John Heaviside (surgeon)

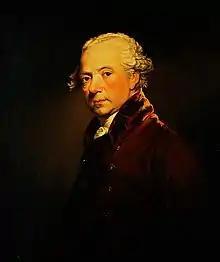
John Heaviside, portrait by Sir William Beechey

John Heaviside (died 1828) was an English surgeon known also as the owner of a museum. He was elected to the Royal Society in 1797.